Tales of Tahitian Waters

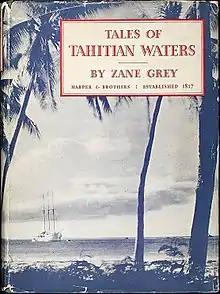
First edition

Tales of Tahitian Waters is a 1931 book by Zane Grey. The book collects several fishing stories and was first published by Harper Brothers and was later republished in 1990 by Derrydale Press. In the book Grey describes catching a marlin weighing 1,040 pounds and the catch was credited as being the first 1,000 pound fish ever caught.